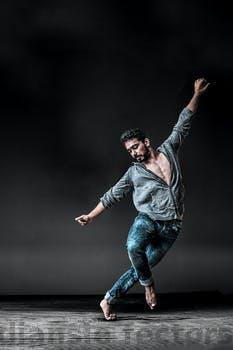
Label: Watermark